Humberside Fire and Rescue Service

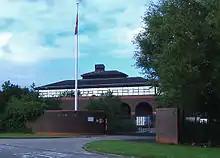
Service Headquarters near Hessle

Humberside Fire Brigade was formed in 1974 as a result of the Fire Services Act 1947 stating that all areas must have an official fire service; the brigade would later change its name to Humberside Fire and Rescue Service to reflect its expanded role in emergency cover after the county boundary changes on 1974. When Humberside County Council was abolished in 1995, a parliamentary combination order came into effect, establishing Humberside Fire Authority (the current ruling body of Humberside Fire Brigade) with control of all brigade personnel, equipment and premises. This is a combined fire authority, which is financed by the constituent councils of East Riding of Yorkshire Council, Kingston upon Hull City Council, North Lincolnshire Council and North East Lincolnshire Council.